Mohamed Atta

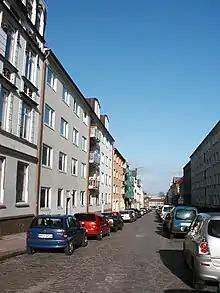
The apartment Atta, Bahaji, and bin al-Shibh shared from 1998 until 2001 in Marienstrasse, Hamburg, Germany

By mid-1998, Atta was no longer eligible for university housing in Centrumshaus. Atta, Bahaji and Ramzi moved into a Hamburgian apartment, which they supposedly named . By early 1999, Atta had completed his thesis, and formally defended it in August 1999.